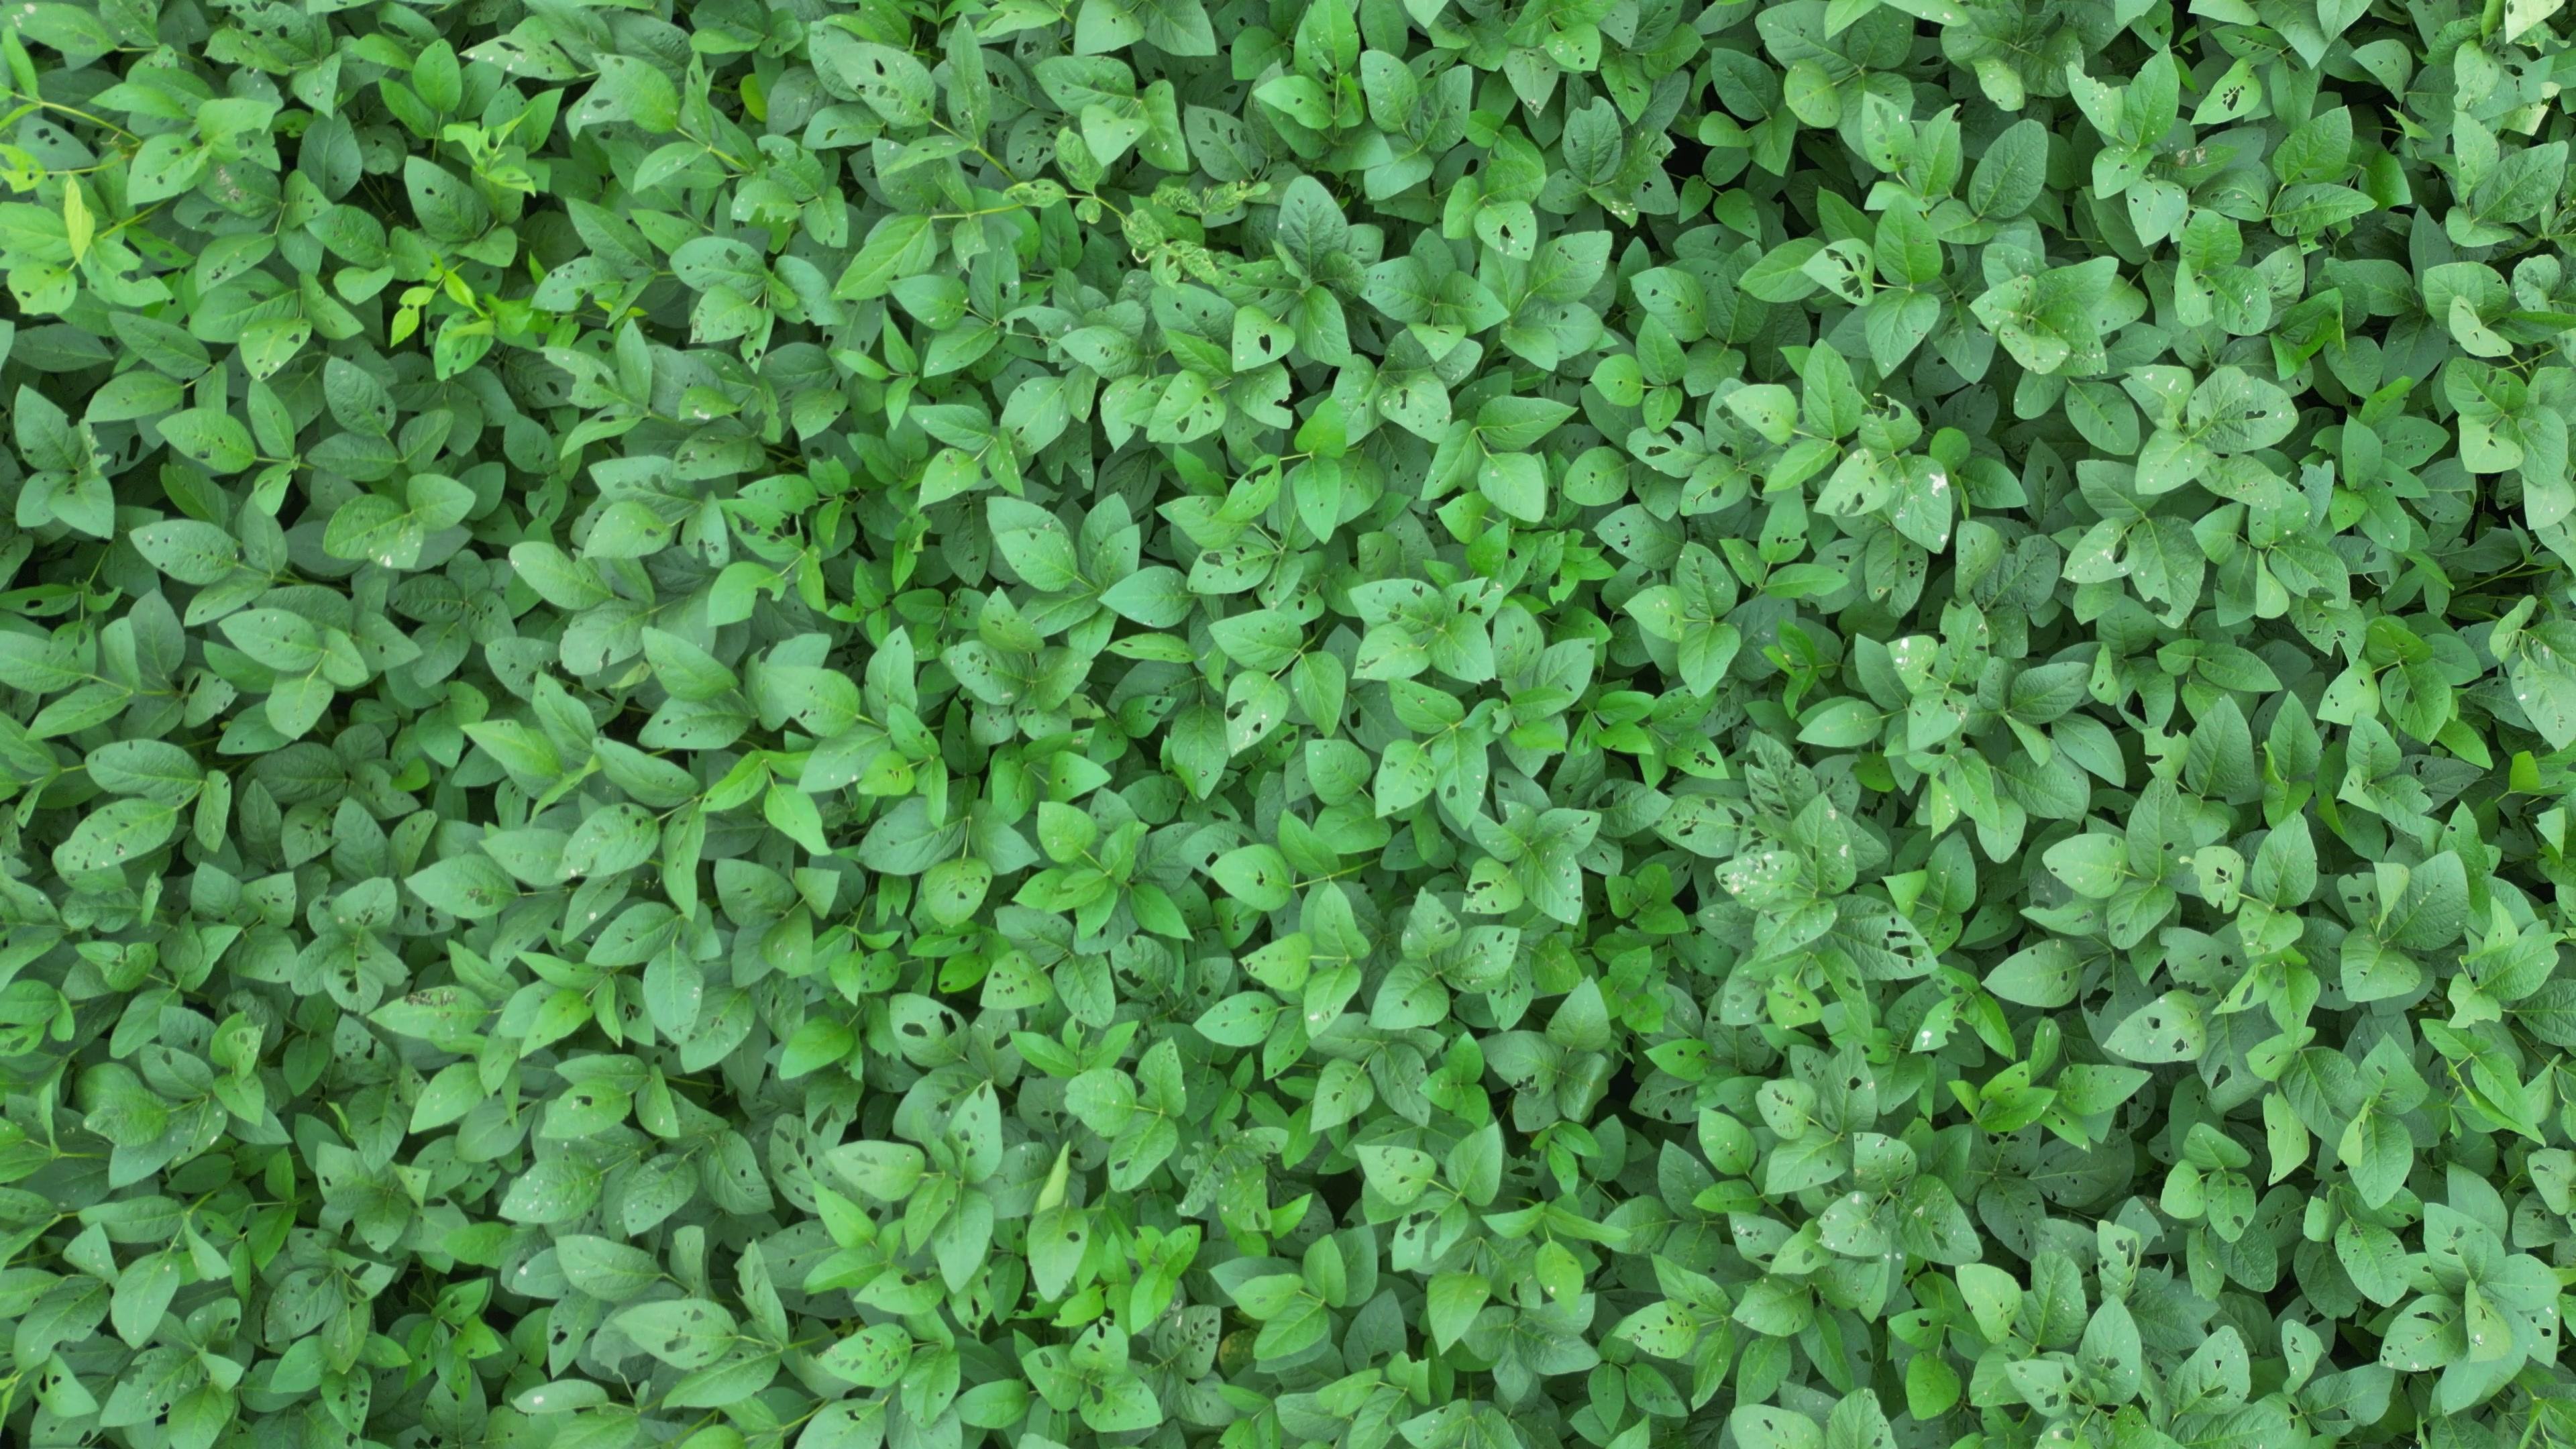
Label: Semilooper_Pest